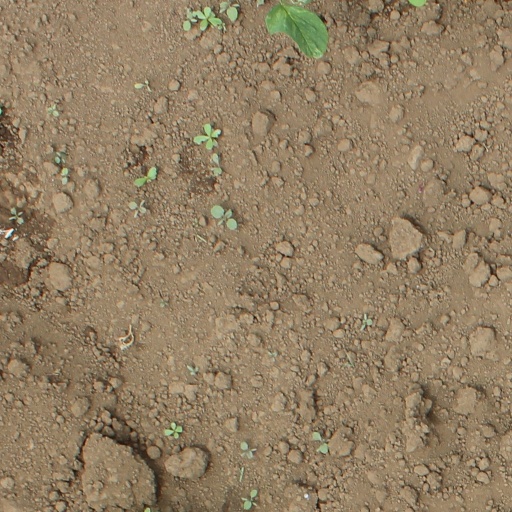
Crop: soybean